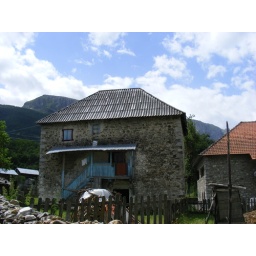
Old house in the Prokletije mountains